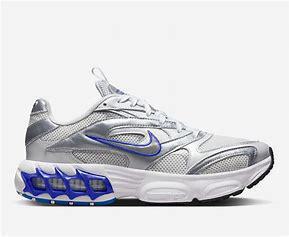
Brand: Nike
Model: Zoom Air Fire